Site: brandenburg
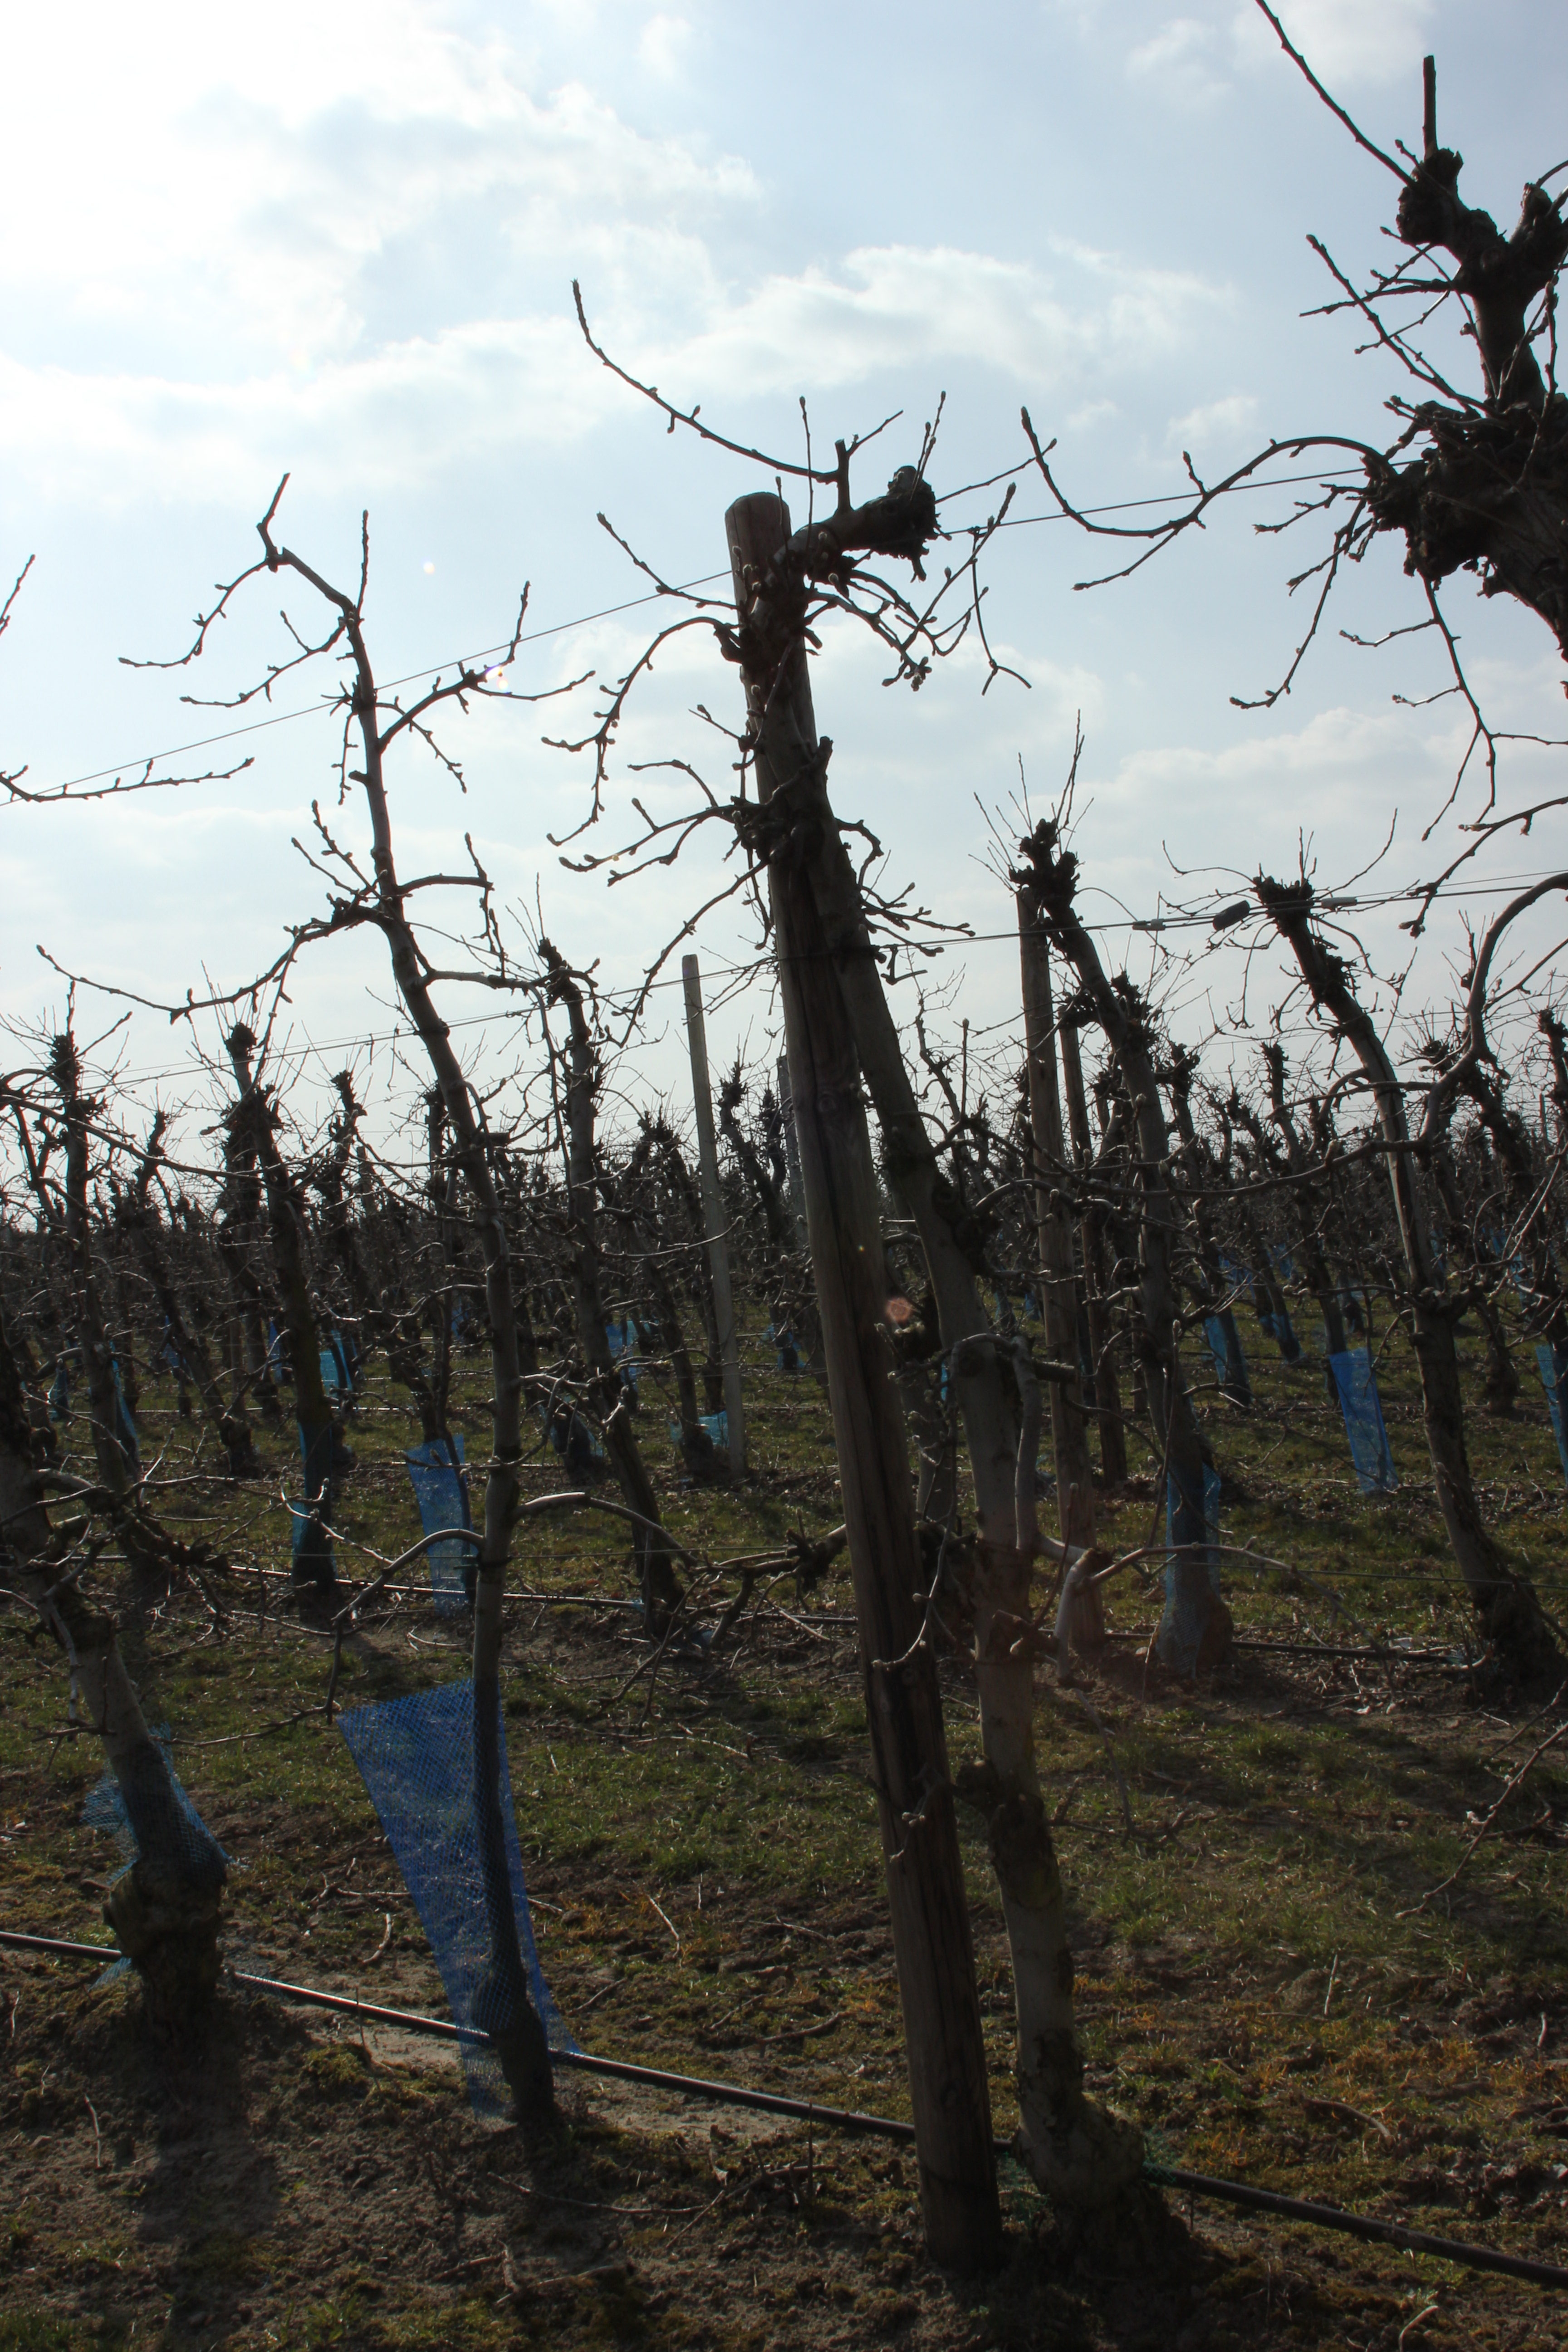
Growth stage (BBCH 03): Bud development